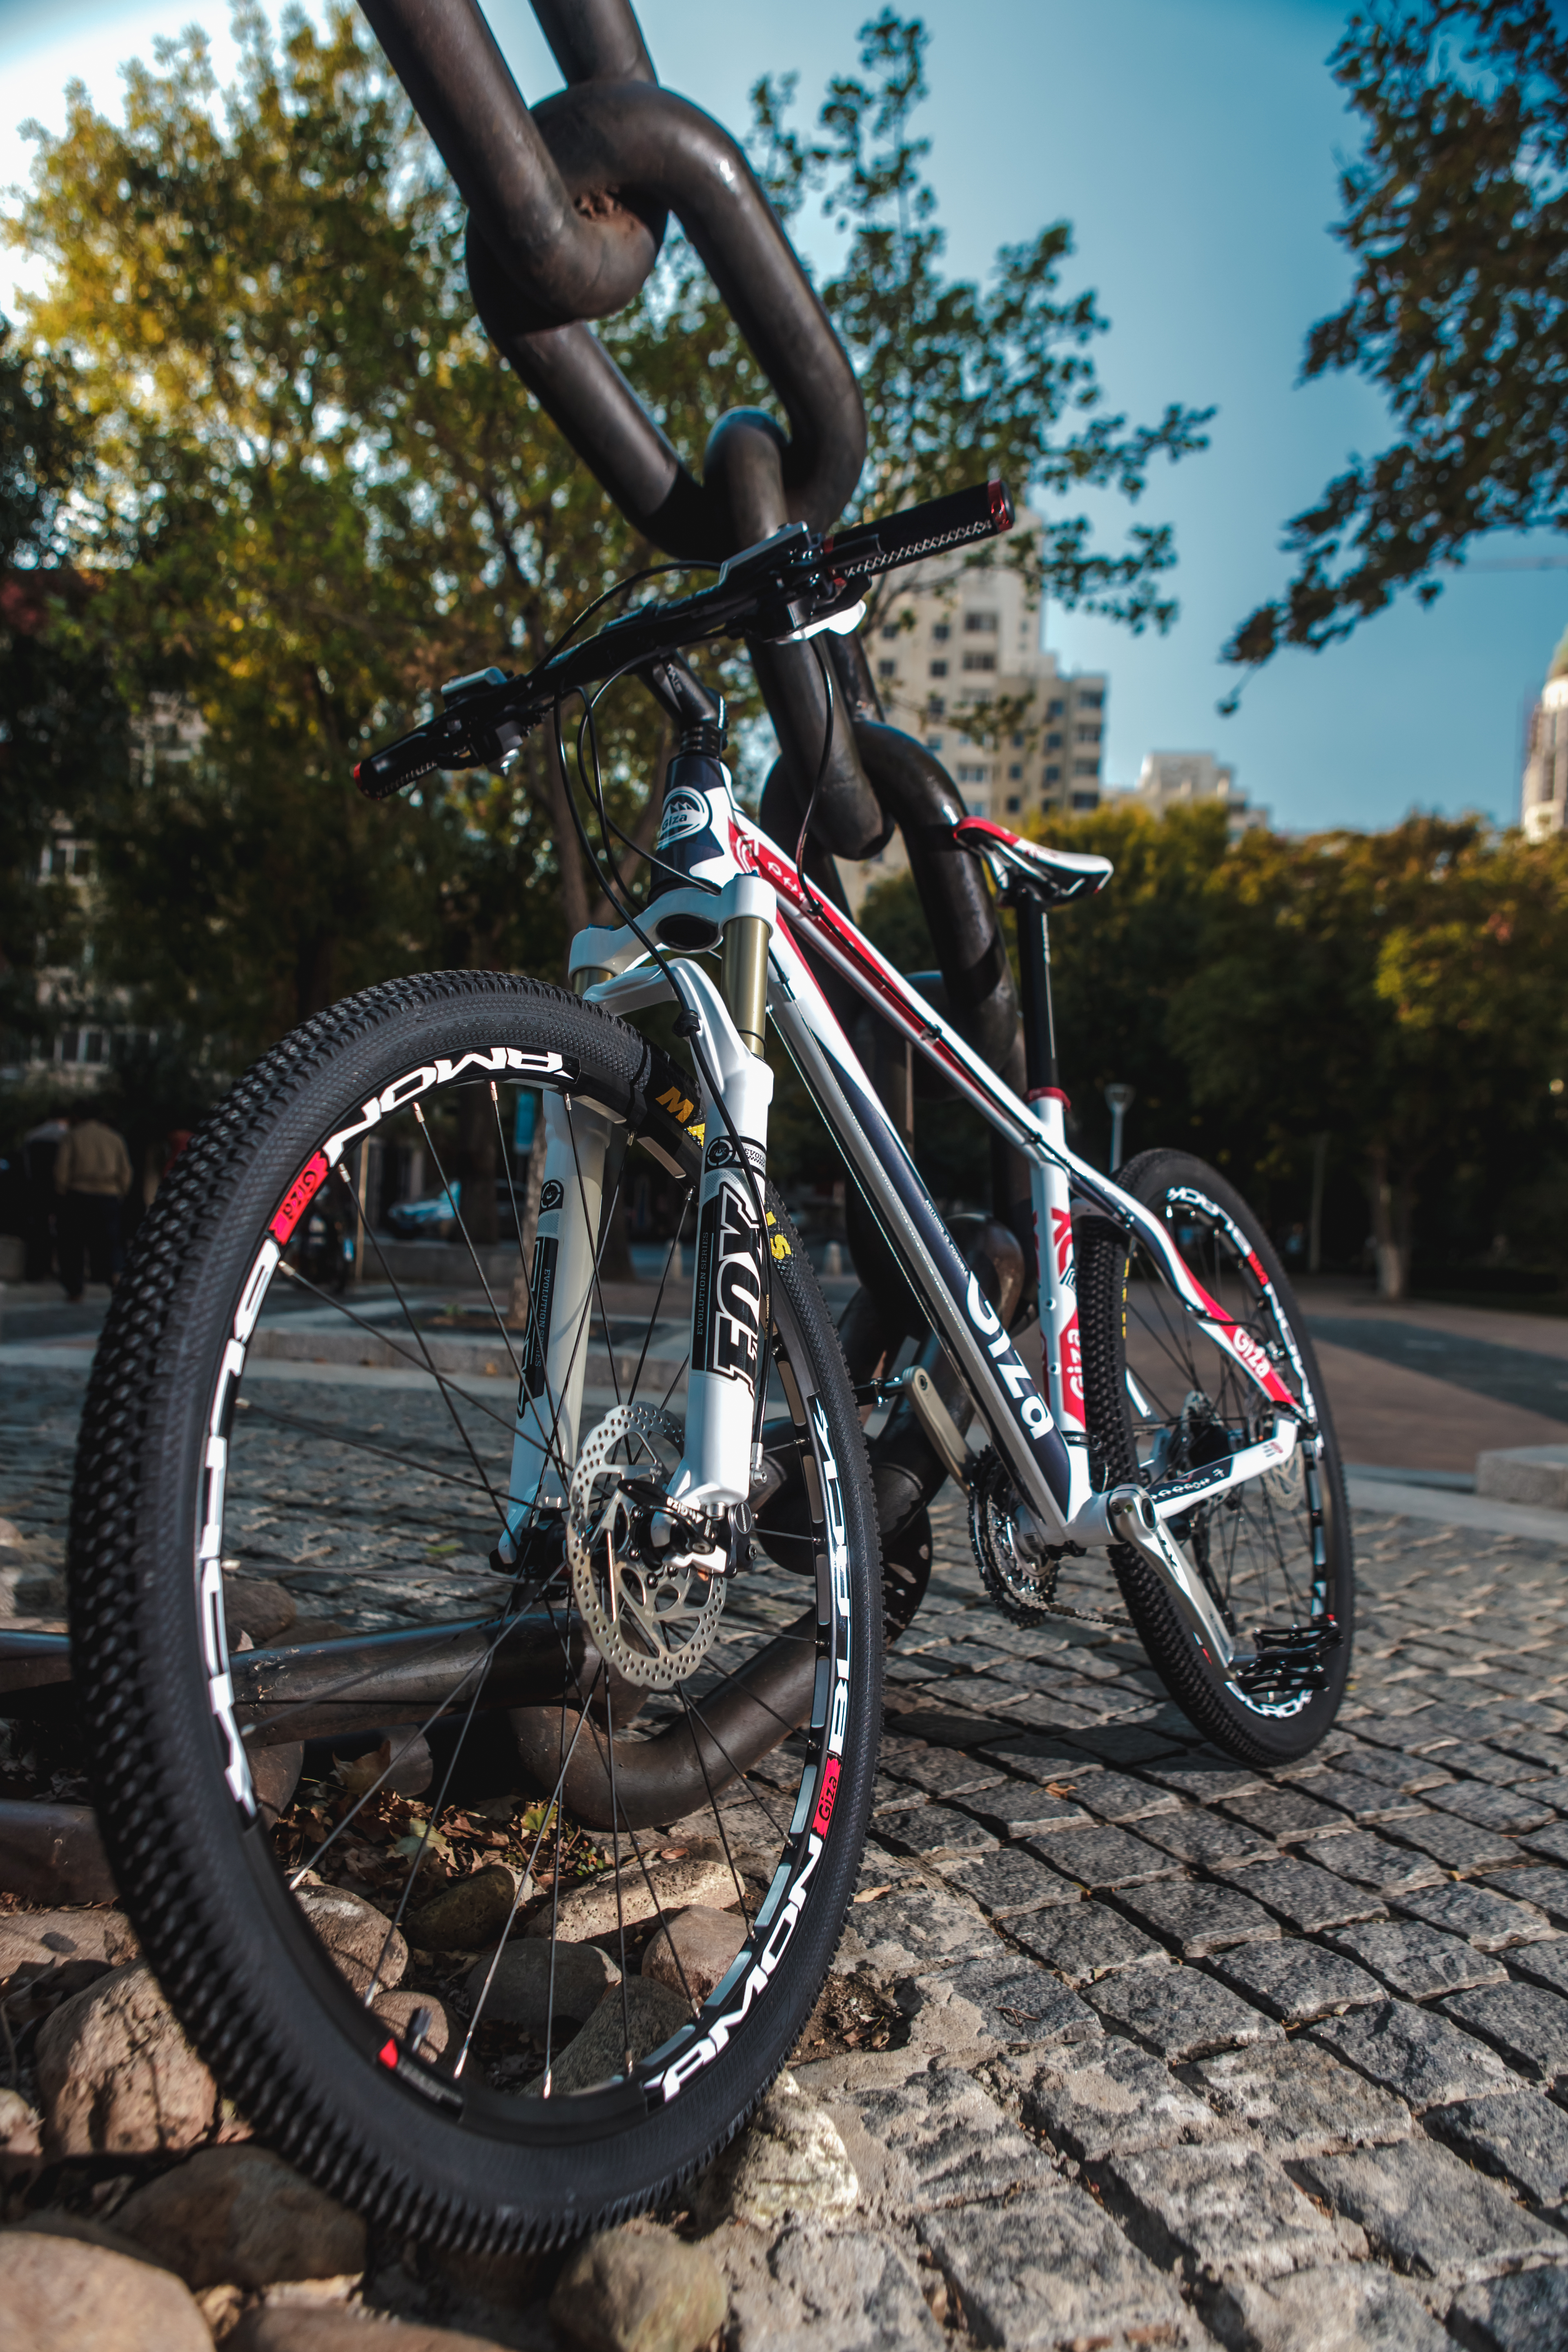
wheel, bicycle, bike, pavement, vehicle, sports equipment, mountain bike, cycling, race, sports, tires, freeride, mountain biking, mtb, bicycle frame, road cycling, land vehicle, cycle sport, cyclo cross bicycle, cyclo cross, bicycle racing, downhill mountain biking, bmx bike, road bicycle, endurance sports, racing bicycle, hybrid bicycle, cross country cycling, transportation system, FOX SHOX, shimano XT